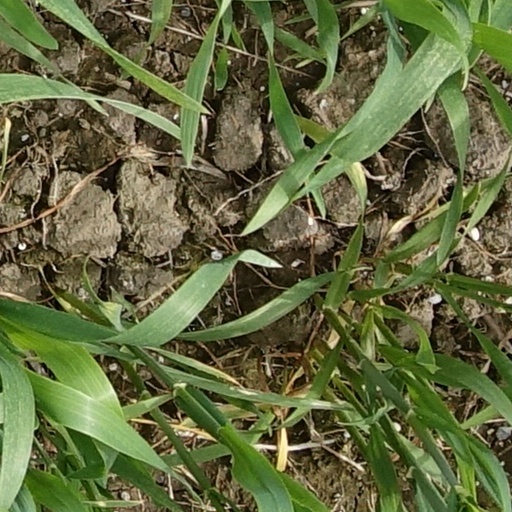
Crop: wheat